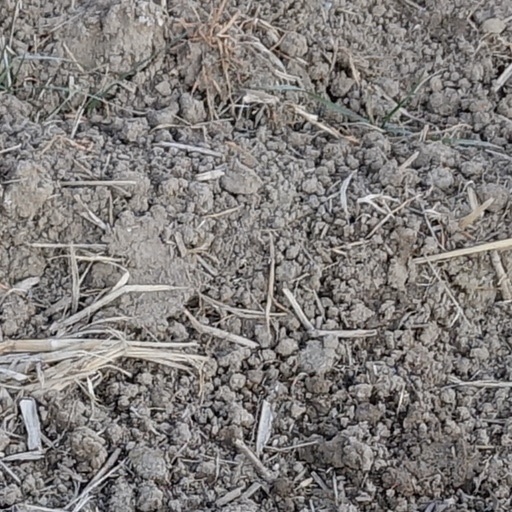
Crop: wheat